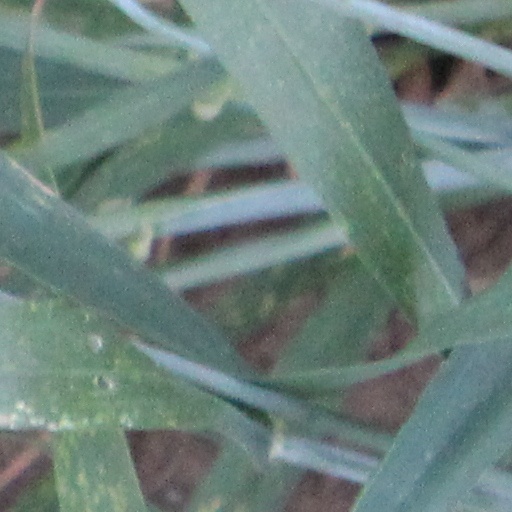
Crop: wheat